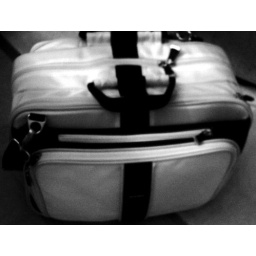
A black bag in infrared isn't always black...